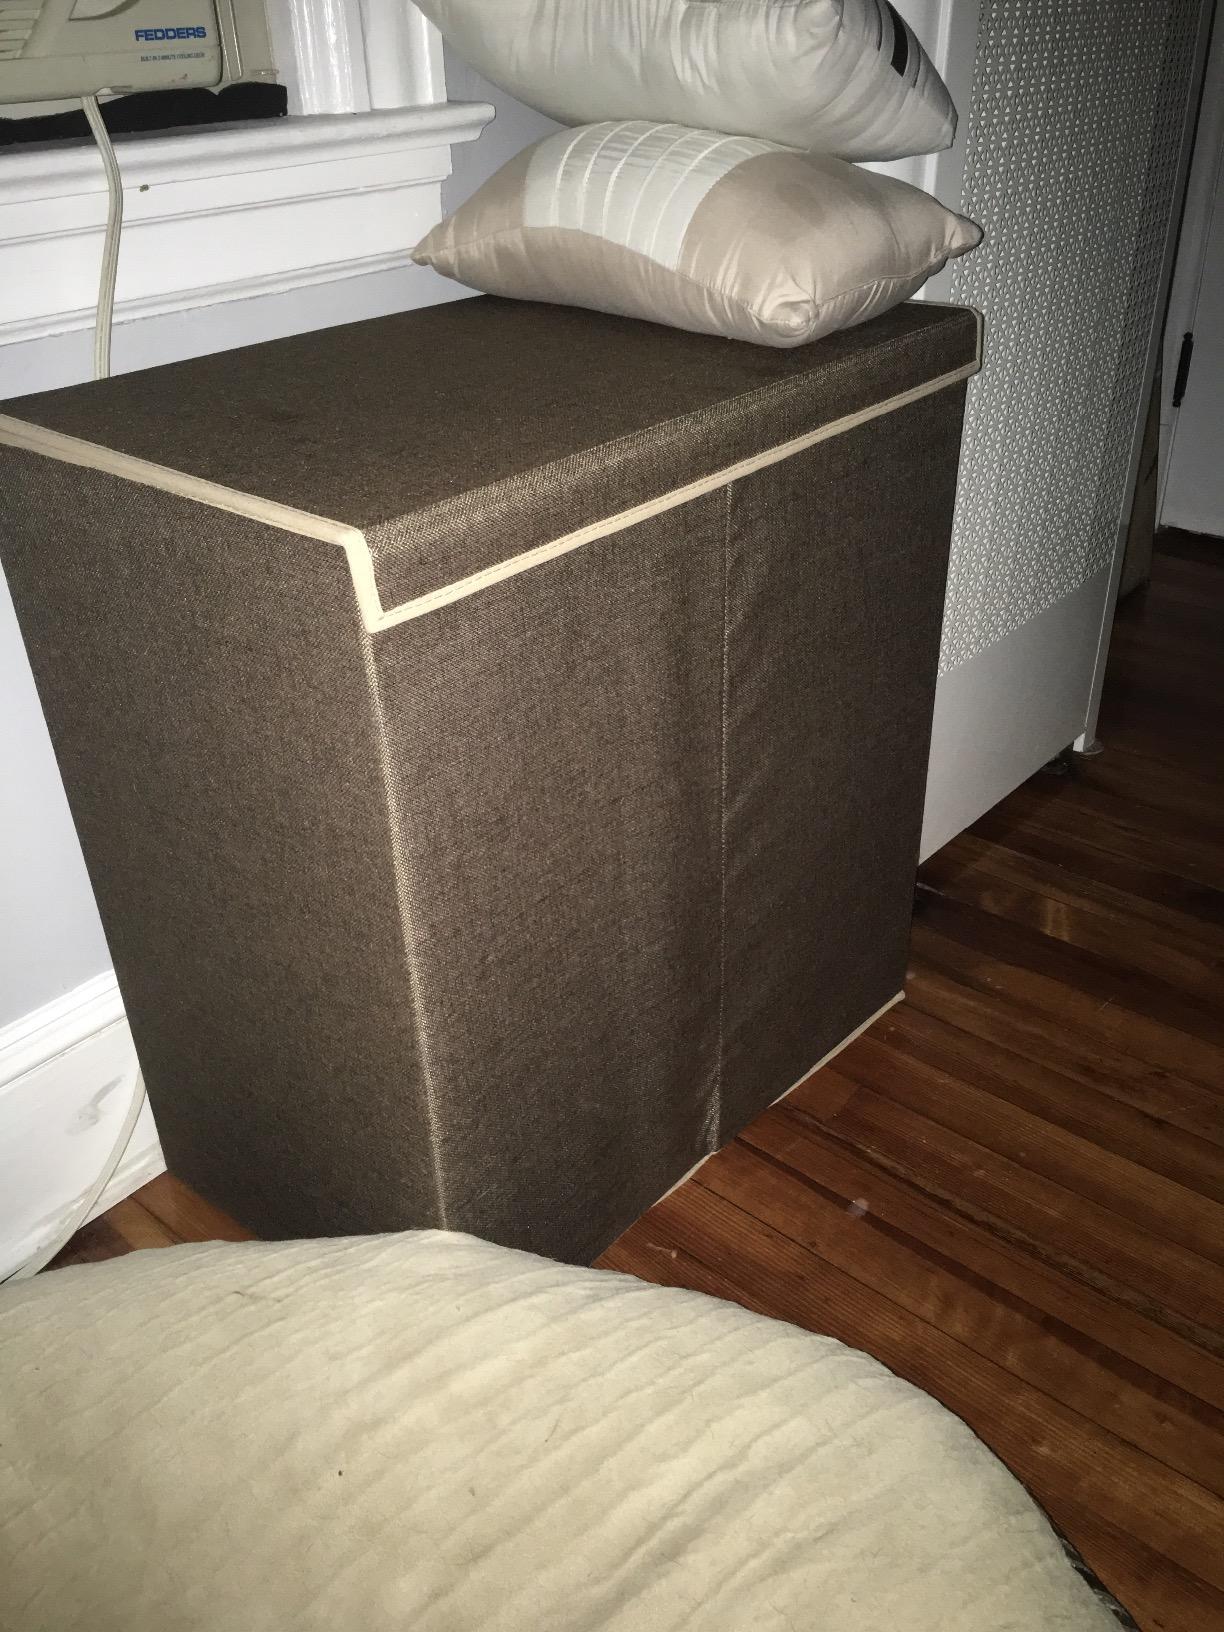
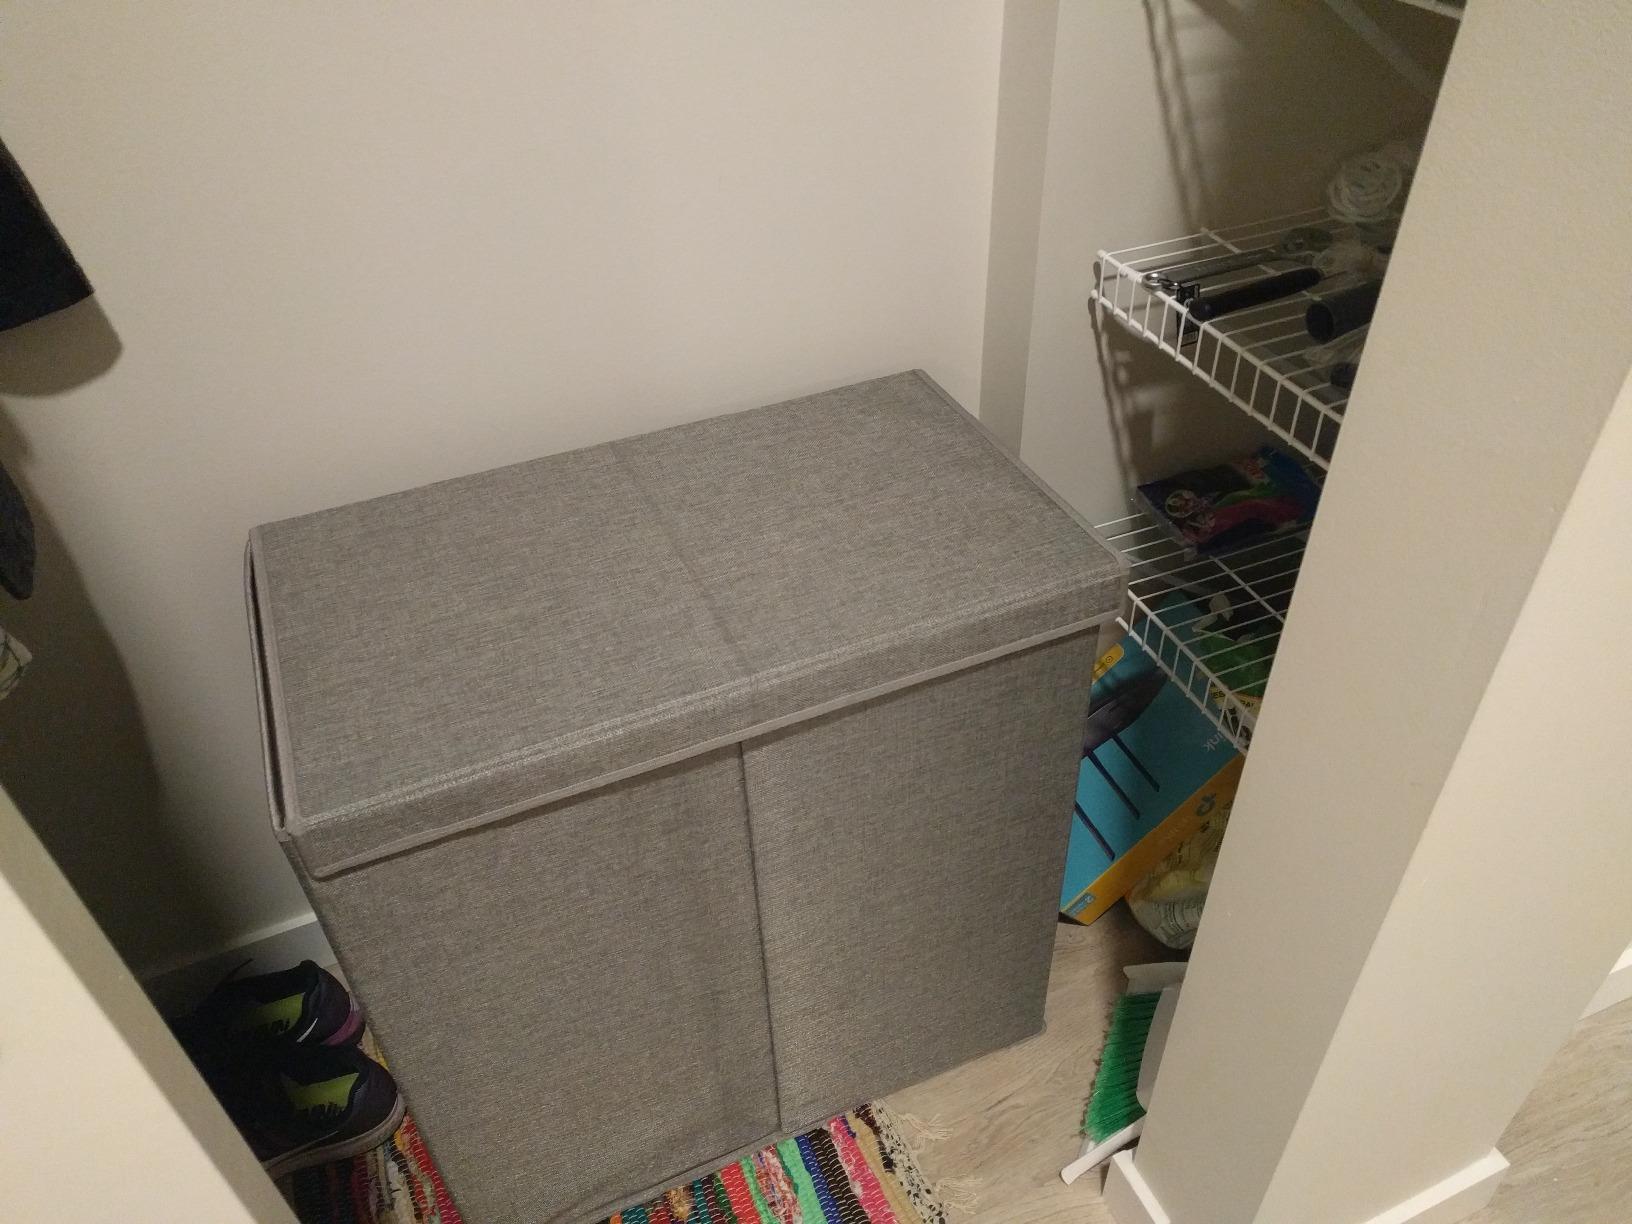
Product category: items_hamper
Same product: no